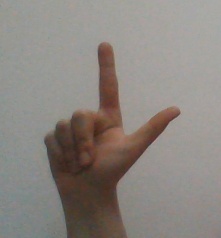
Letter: laam